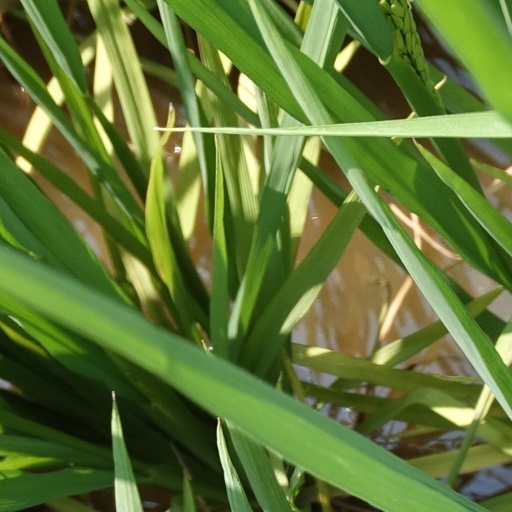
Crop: rice